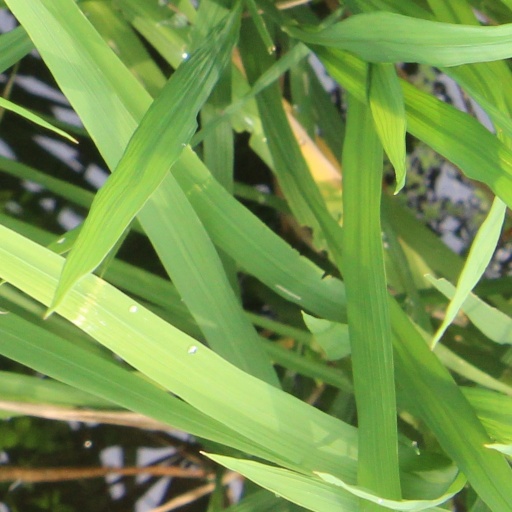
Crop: rice